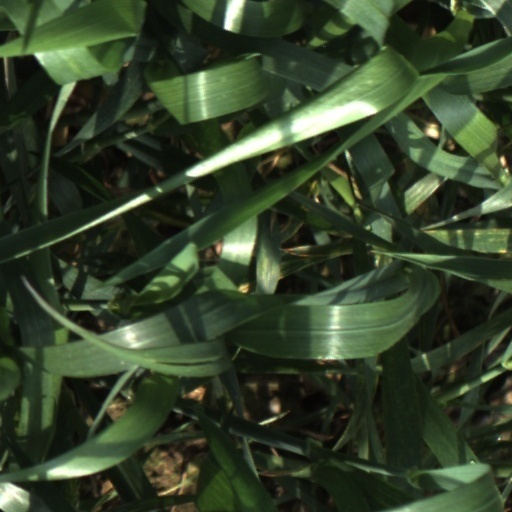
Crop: wheat